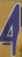
Number: 4